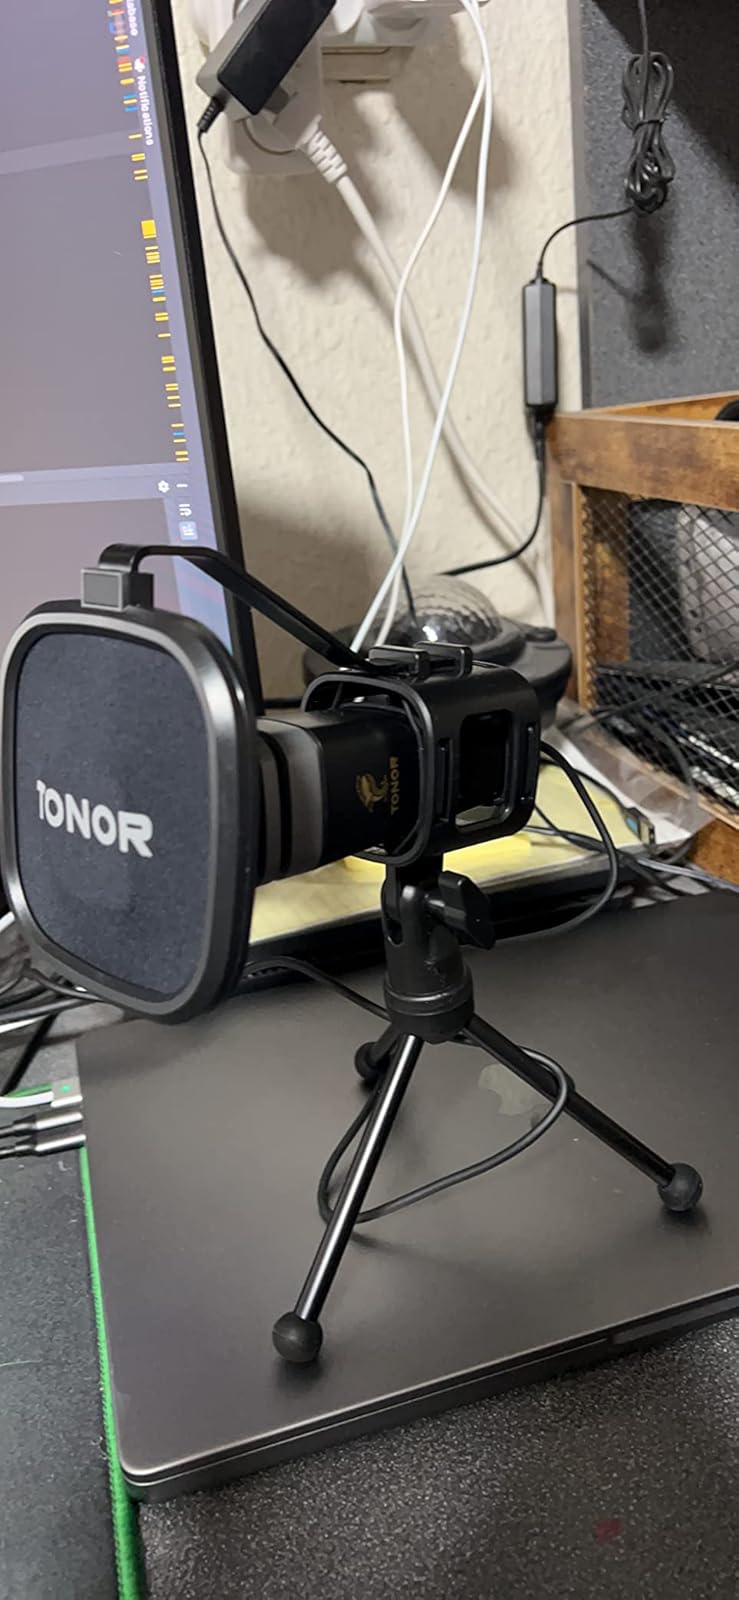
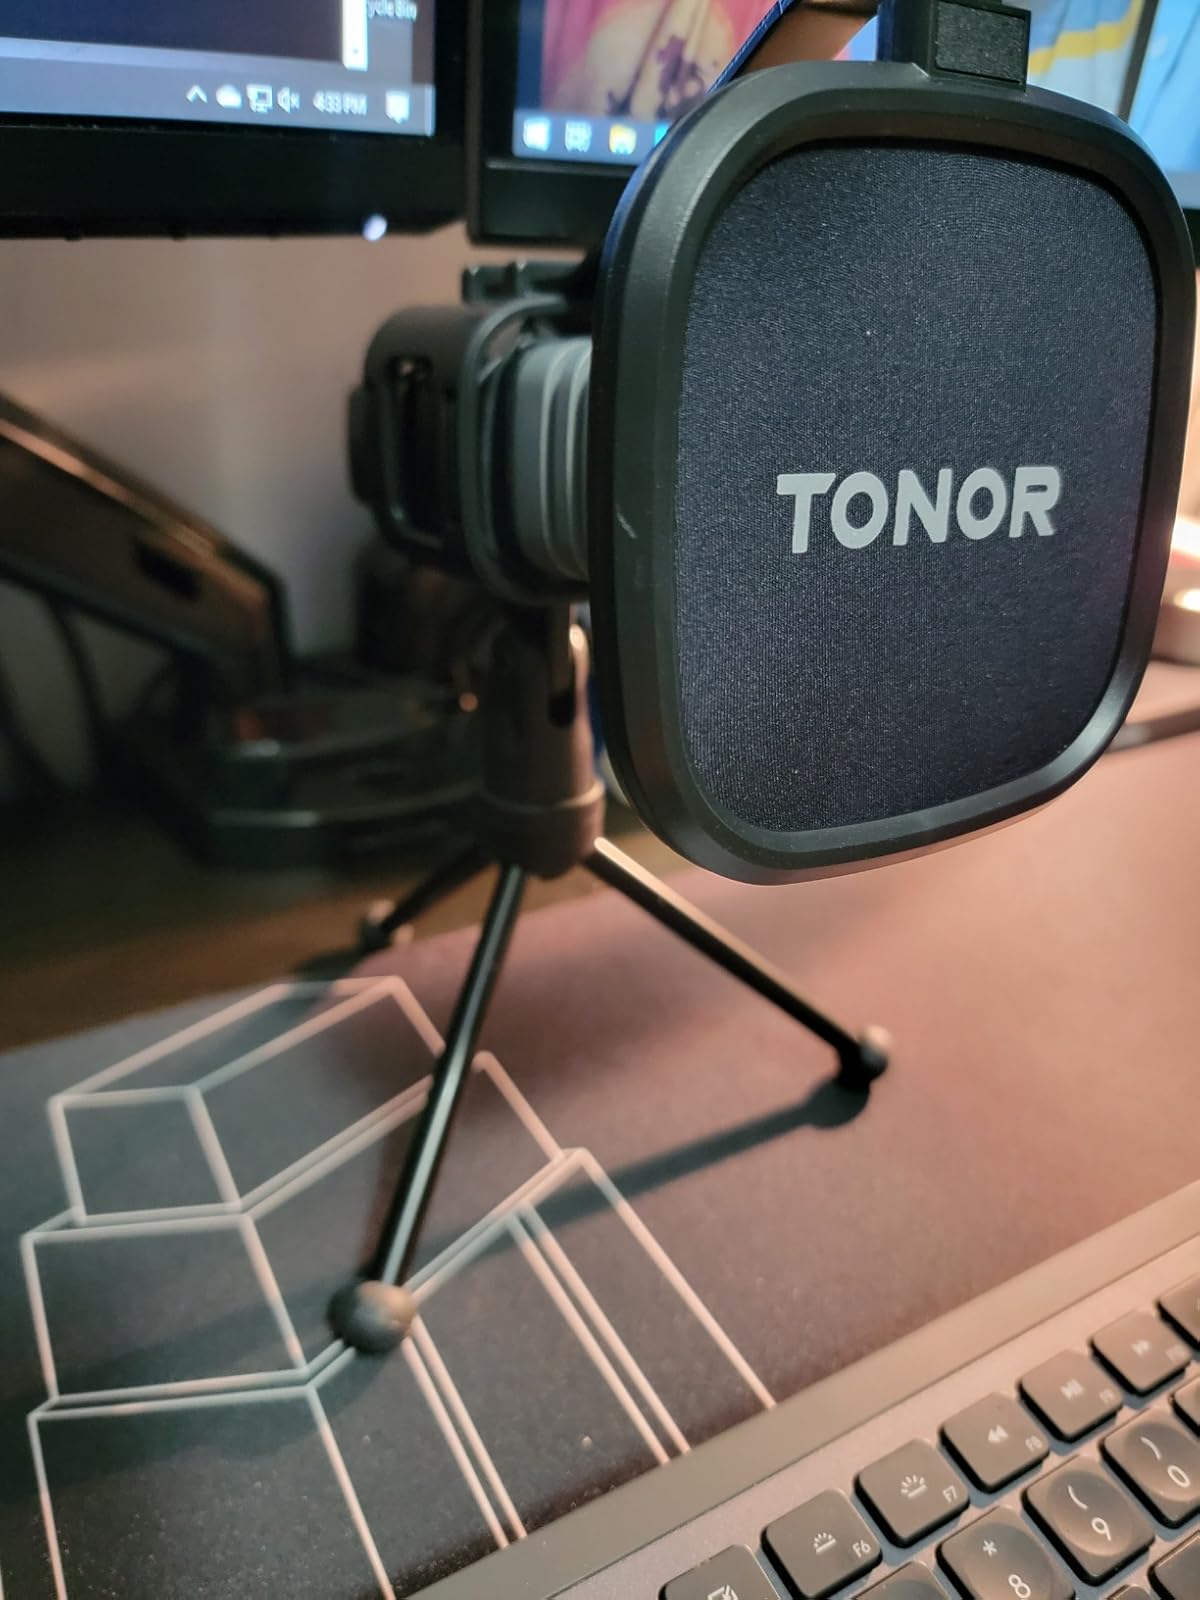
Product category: microphone
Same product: yes